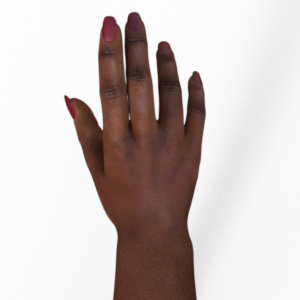
Label: paper